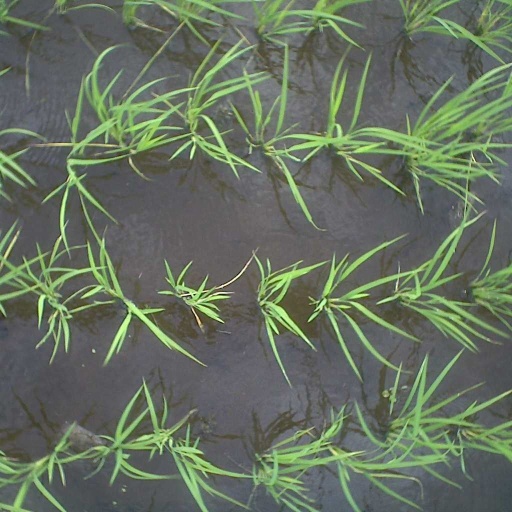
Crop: rice